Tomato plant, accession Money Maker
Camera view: horizontal (90 deg, fisheye); turntable rotation: 150 degrees
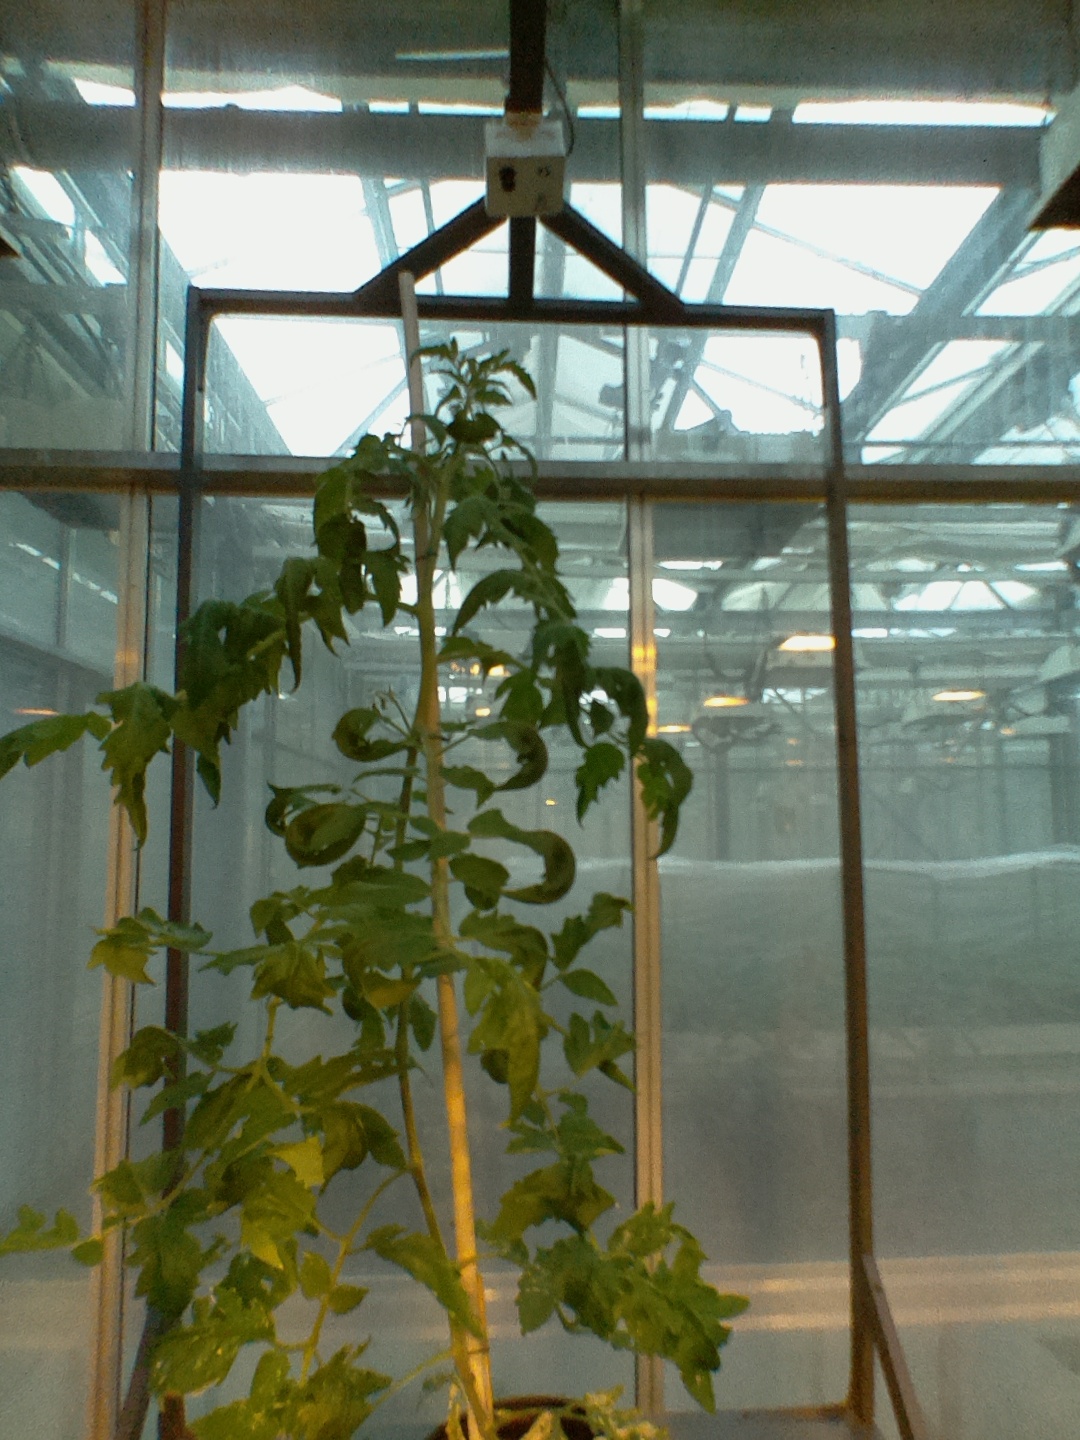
BBCH growth stage 61: 10%-20% of flowers open